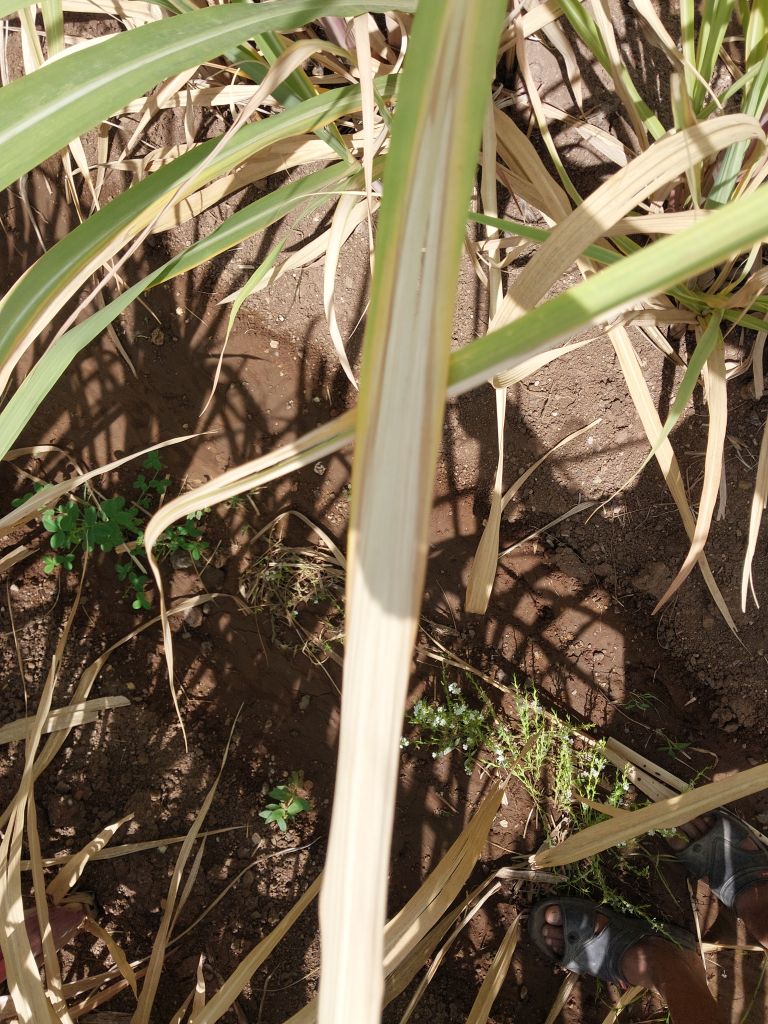
Label: Banded Chlorosis